Presidency of Cristina Fernández de Kirchner

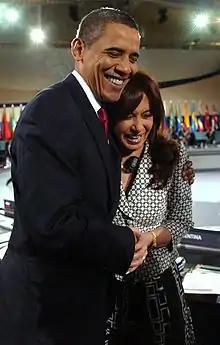
Fernández with U.S. president Barack Obama, 2009

Following charges of embezzlement filed by a local attorney, Enrique Piragini, on 29 October, Federal Judge Norberto Oyarbide ordered an accounting expert to investigate the origin of the Kirchners’ wealth. Public records show that since their arrival to power in 2003, the declared assets of Cristina and Néstor Kirchner have increased by 572%. A preliminary report on the investigation by the Argentine Anti Corruption Office (OA) established that the official figures provided by the Kirchners "don't stack up". The investigation was suspended by Judge Oyarbide on 30 December, though a week later, Piragini appealed the ruling.